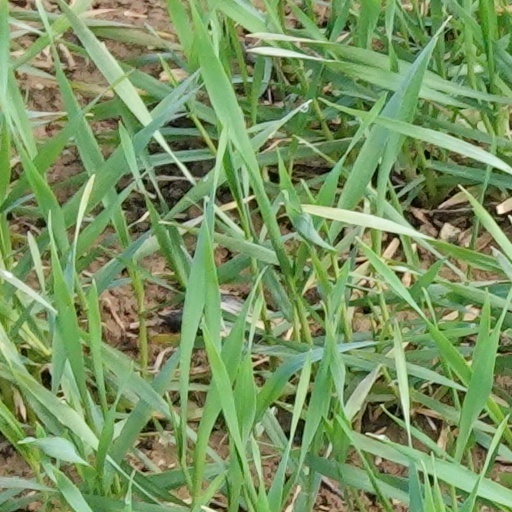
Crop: wheat